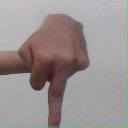
अक्षर: प